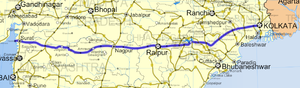
La route nationale 6 relie Hajirat à Kolkata. Elle est longue de 1 949 km et forme la partie nord du Quadrilatère d'or.